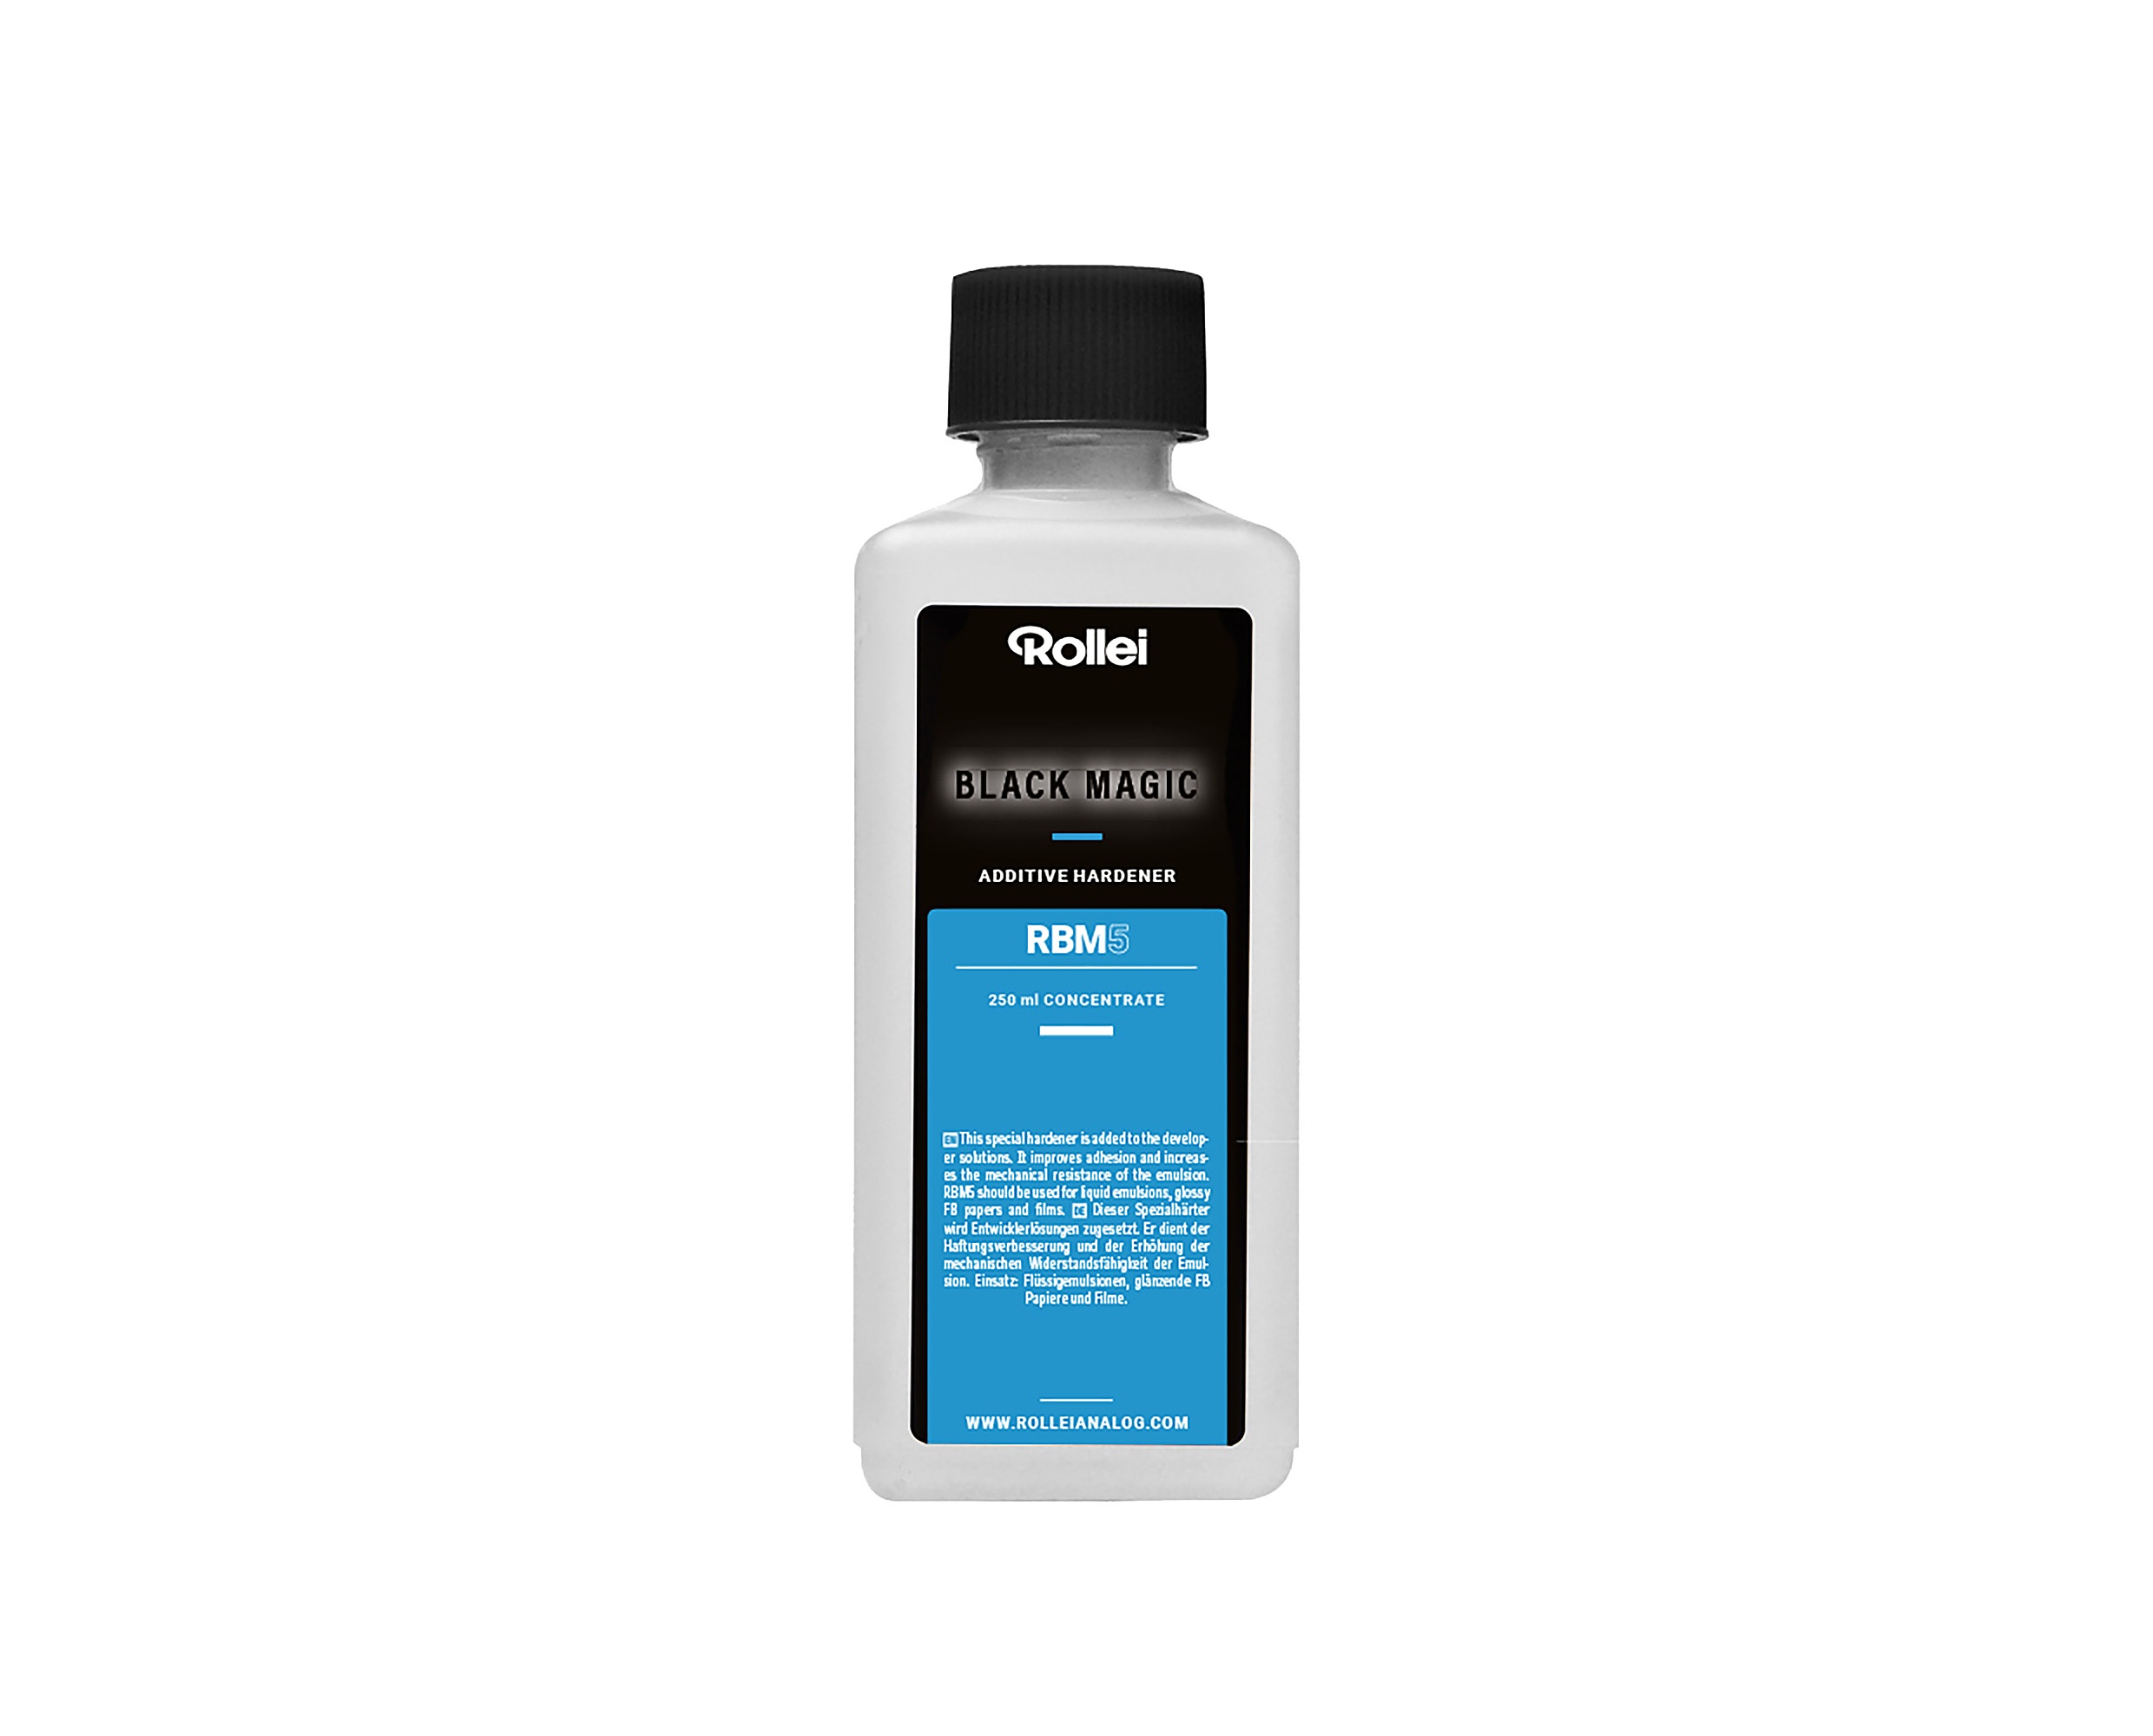
Rollei Black Magic Härter 250ml
Rollei Black Magic Härter – 250ml Der Rollei Black Magic Härter ist eine Speziallösung zur Nachbehandlung von Bildträgern, die mit der Rollei Black Magic Fotoemulsion beschichtet wurden. Er erhöht die mechanische Stabilität der getrockneten Gelatineemulsion und schützt vor Abrieb, Kratzern und Rissbildung – insbesondere auf Materialien wie Glas, Holz oder Textilien, die besonderen Belastungen ausgesetzt sind. Der Härter wird idealerweise nach der Entwicklung und Wässerung verwendet, bevor das Bildmaterial vollständig getrocknet ist. So kann er gleichmäßig in die Emulsion eindringen und seine Wirkung optimal entfalten. Eigenschaften: Verfestigt die Gelatineemulsion nach der Verarbeitung Erhöht die Abriebfestigkeit und schützt vor mechanischen Schäden Besonders empfehlenswert bei flexiblen oder glatten Trägermaterialien Anwendung im Tauchbad oder durch vorsichtiges Aufgießen Inhalt: 250ml Konzentrat – ergiebig für viele Anwendungen Anwendungshinweis: Für beste Ergebnisse sollte die Emulsion nach der vollständigen Fixierung und Wässerung, aber vor dem Trocknen behandelt werden. So wird eine gleichmäßige Verteilung und optimale Wirkung des Härters unterstützt.
Brand: Rollei
Category: Cameras & Optics > Photography > Darkroom > Photographic Chemicals > Film Hardeners